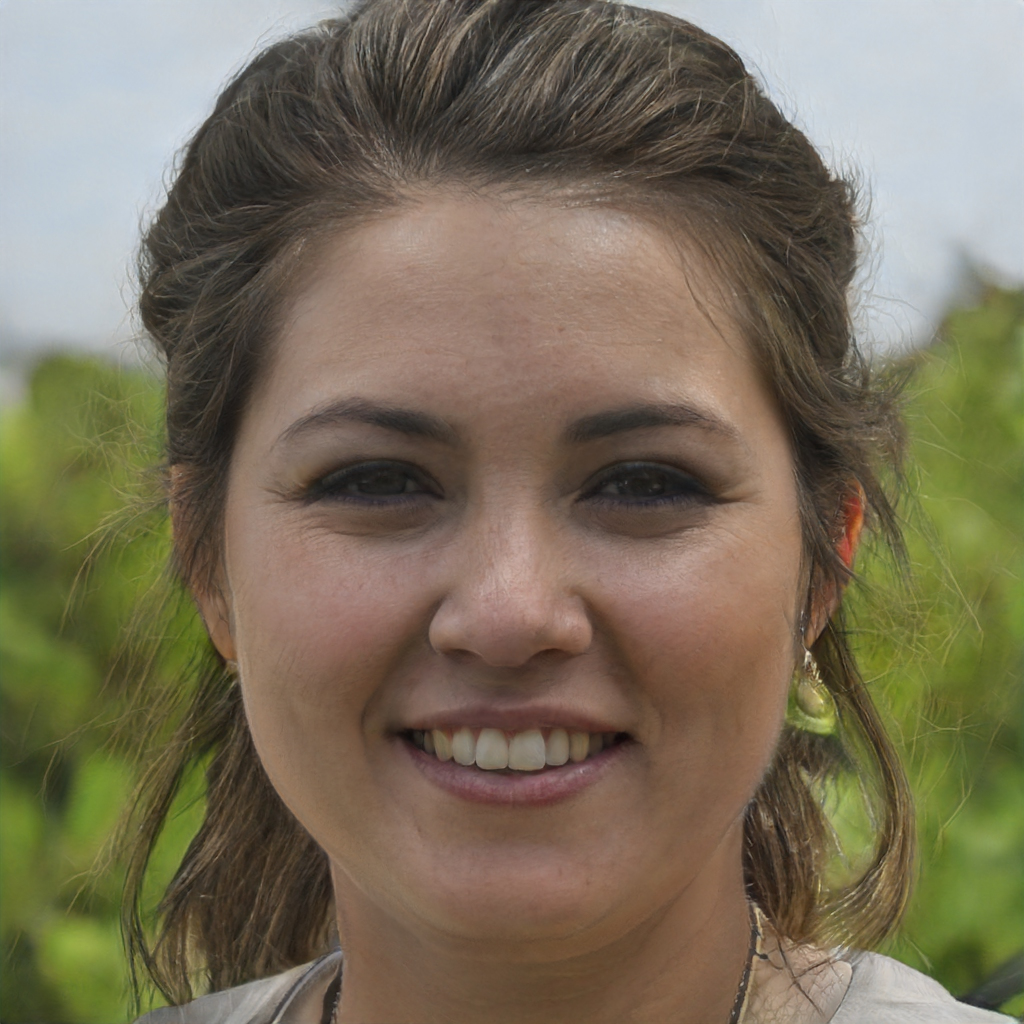
Label: Colored